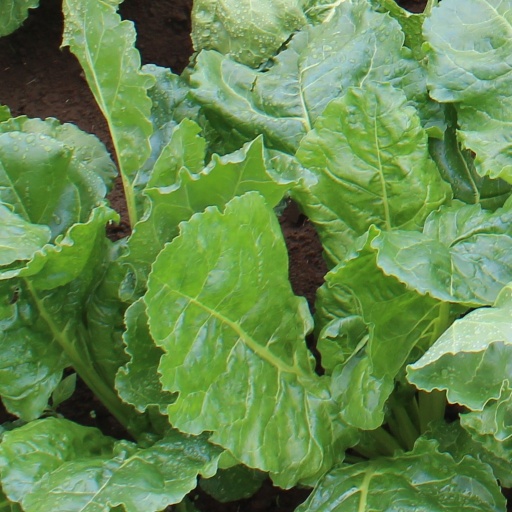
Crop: sugar beet